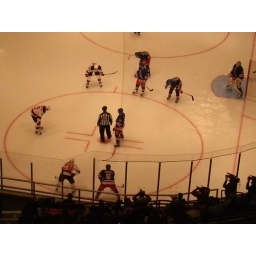
Devils defeated by Rangers 3-1 - fun in the box seats